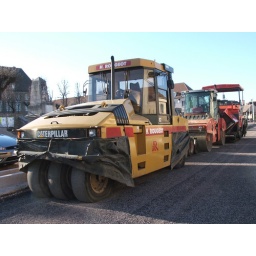
work in progress to improve the roads in saulieu Cote d'Or with the big boys toys in evidence